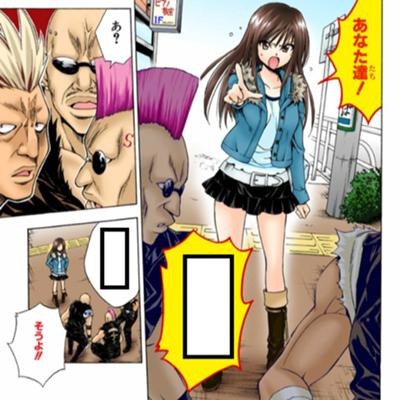
回答: 出る漫画間違えてない!?/ここって北斗の拳じゃないの?